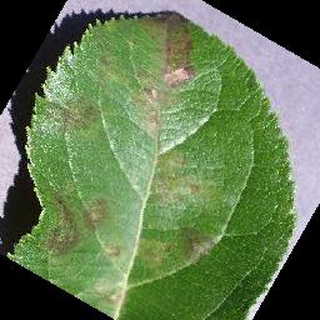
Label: apple_apple_scab